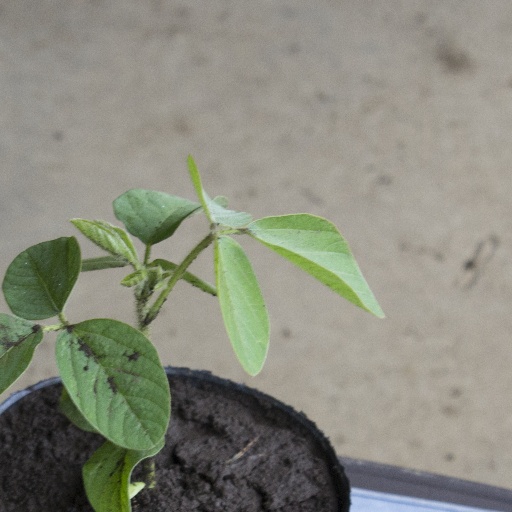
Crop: soybean